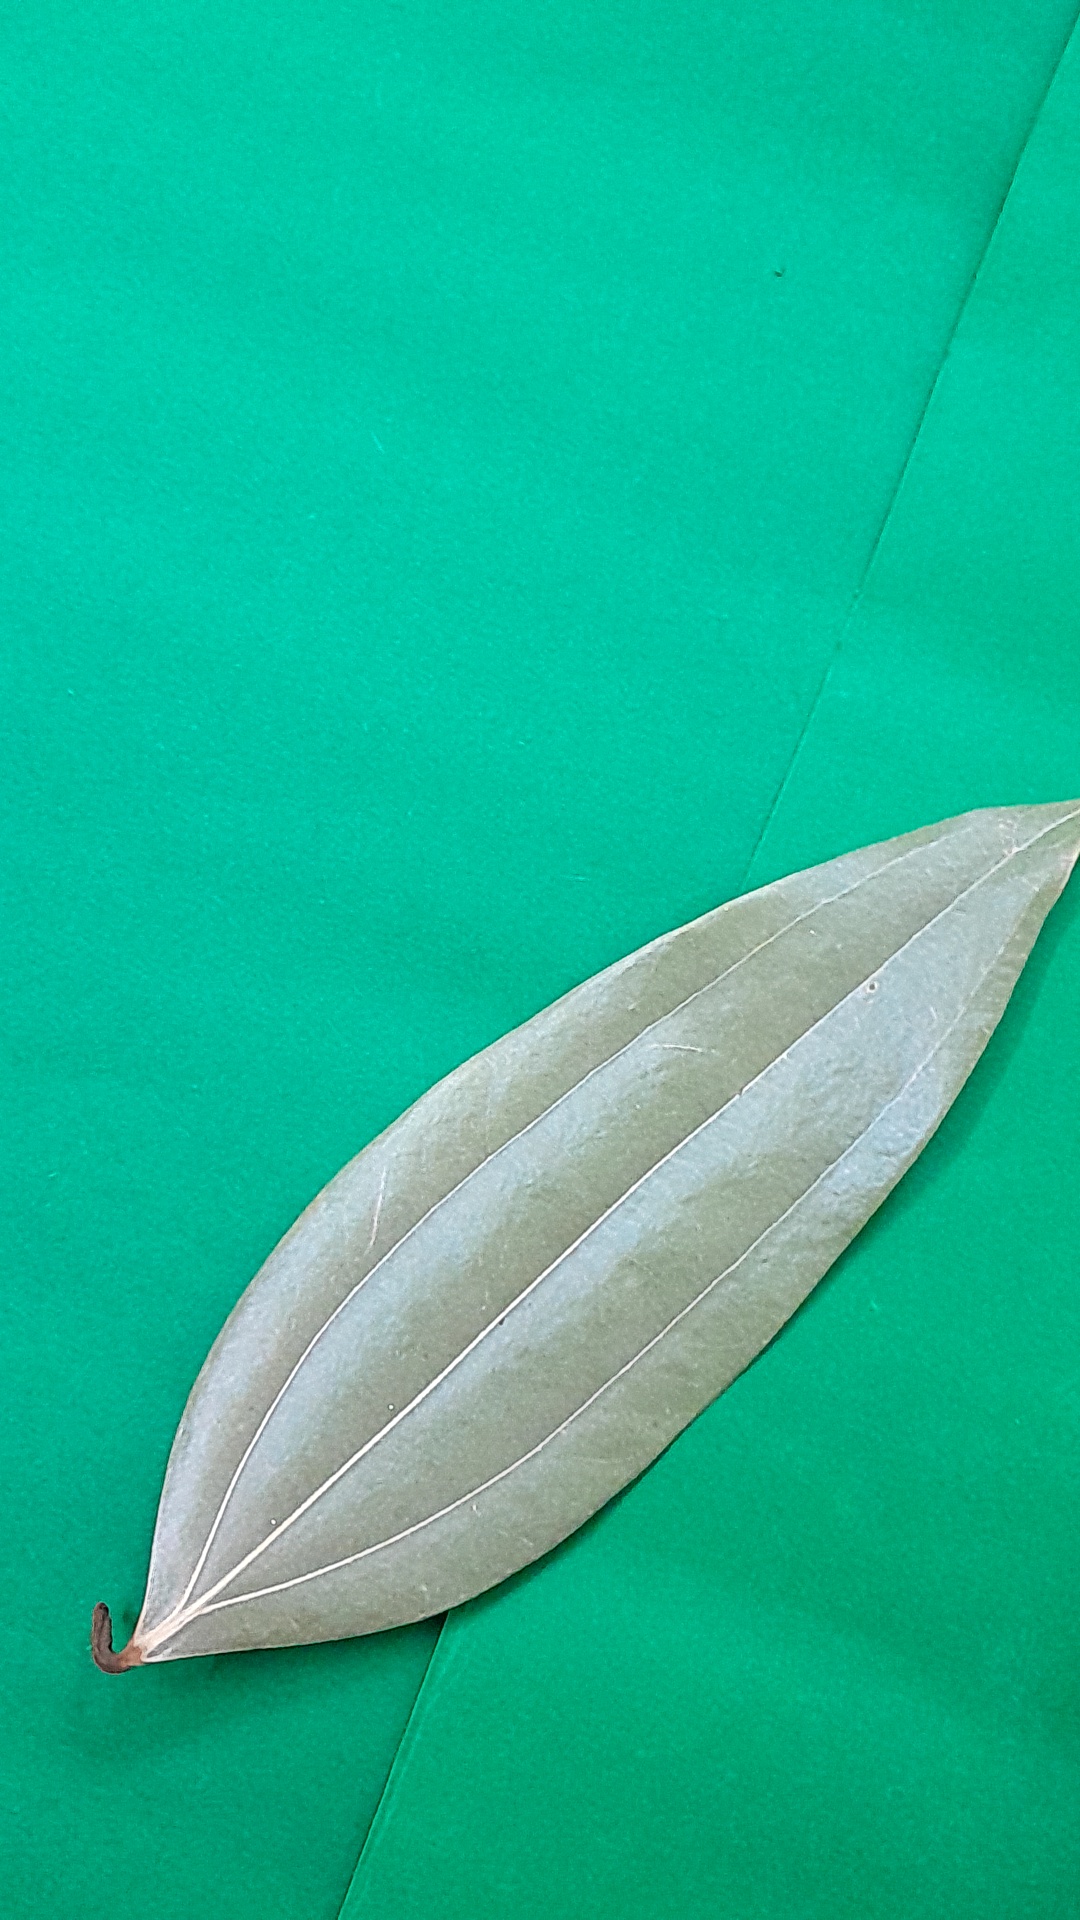
Label: Dry Leaf